Shevchenko Monument (Ottawa)

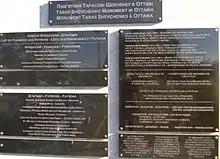
Memorial plaque

On The Shevchenko Monument is a bronze and granite monument of Taras Shevchenko, created by Leo Mol, that was unveiled on 26 June 2011 in Ottawa, Ontario, Canada.